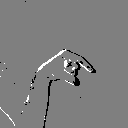
ASL letter: q